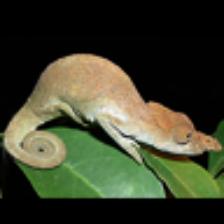
Label: NonHuman